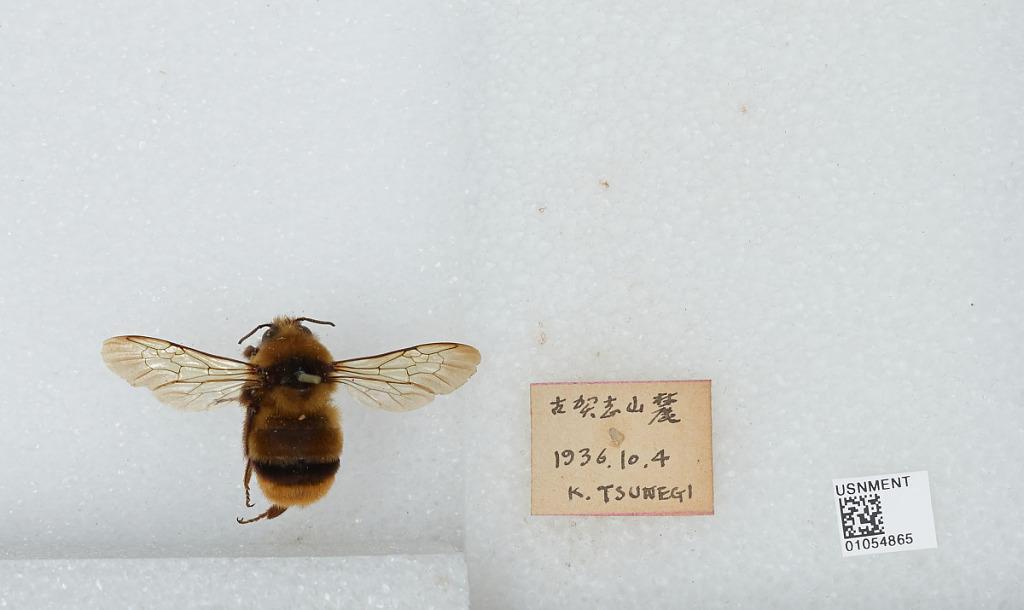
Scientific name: Bombus sp.
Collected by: K. Tsunegi
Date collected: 1936-10-4
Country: Japan
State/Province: Tochigi
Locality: base of Kogashi-Yama